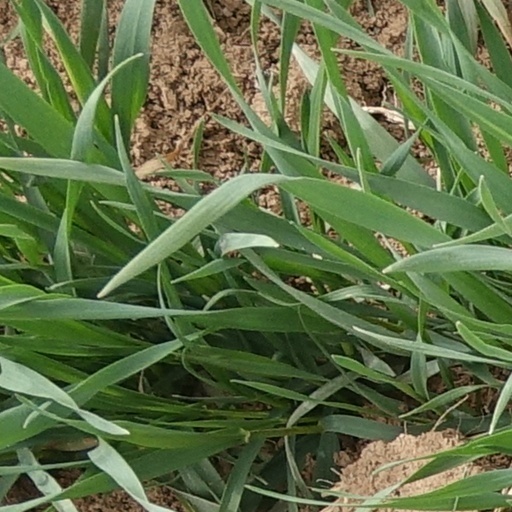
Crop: wheat